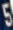
Number: 5